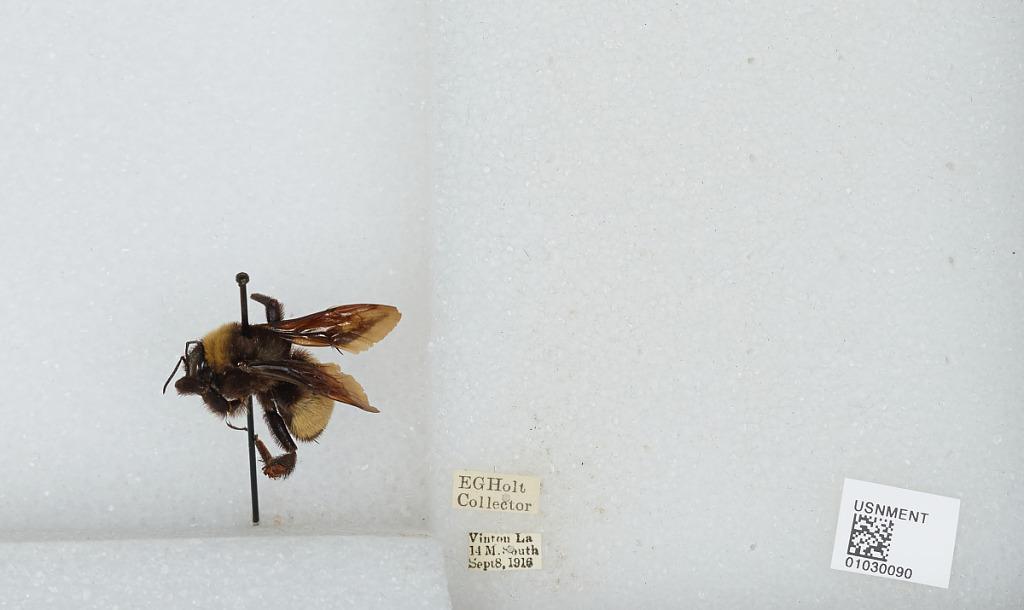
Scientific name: Bombus (Fervidobombus) pensylvanicus pensylvanicus (De Geer)
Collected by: E. Holt
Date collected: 1916-9-8
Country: United States
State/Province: Louisiana
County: Calcasieu
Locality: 14 miles South of Vinton
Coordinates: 30.0556, -93.5228